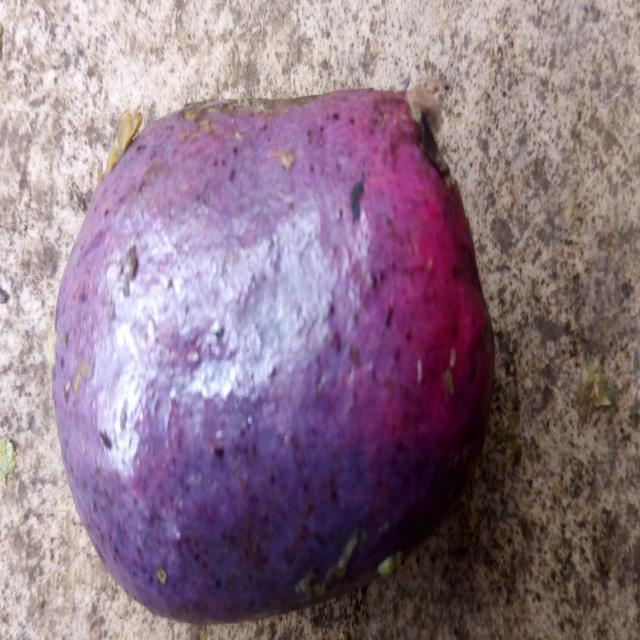
Plum grade: bruised